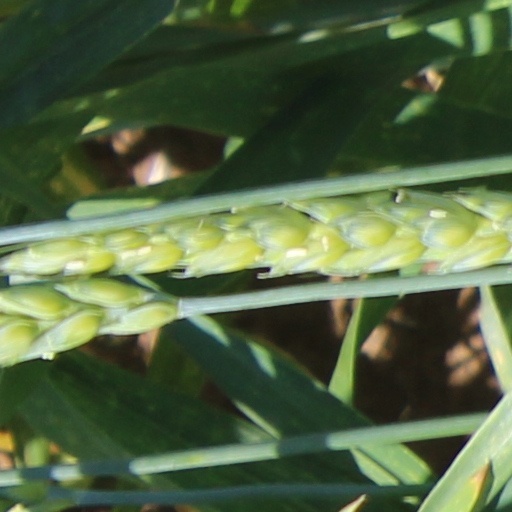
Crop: wheat